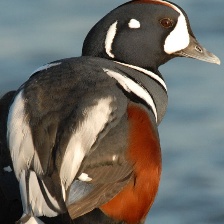
Species: HARLEQUIN DUCK
Scientific name: HISTRIONICUS HISTRIONICUS
ImageNet parent category: drake